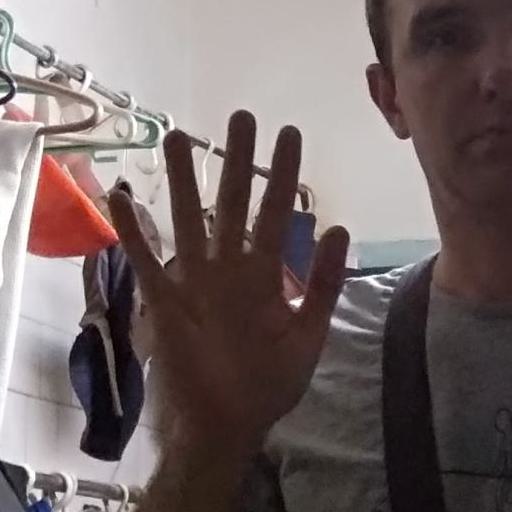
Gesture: palm